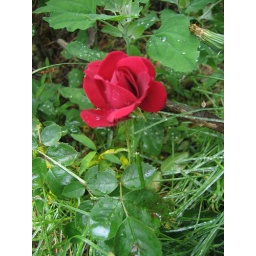
A red rose in spring